Anna and the King

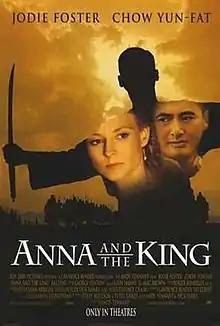
Theatrical release poster

Anna and the King is a 1999 American biographical period drama film directed by Andy Tennant. Steve Meerson and Peter Krikes loosely based their screenplay on the 1944 novel "Anna and the King of Siam", which gives a fictionalized account of the diaries of Anna Leonowens. It stars Jodie Foster as Leonowens, an English school teacher in Siam during the late 19th century, who becomes the teacher of King Mongkut's (Chow Yun-fat) many children and wives. It was mostly shot in Malaysia, particularly in the Penang, Ipoh and Langkawi regions.